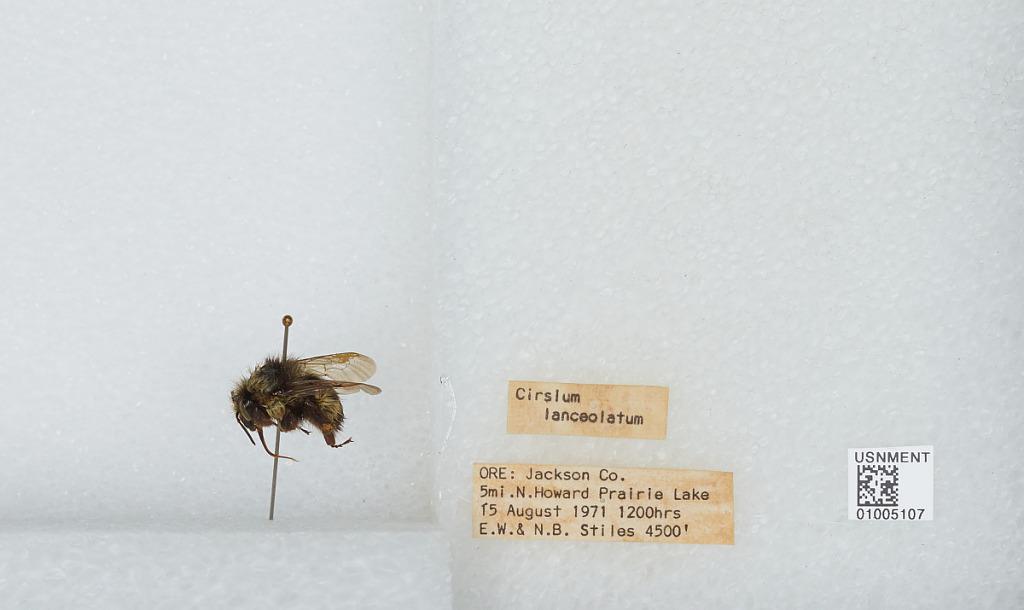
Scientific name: Bombus (Pyrobombus) flavifrons Cresson
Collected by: E. Stiles & N. Stiles
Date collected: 1971-8-15
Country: United States
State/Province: Oregon
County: Jackson
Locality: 5 miles North of Howard Prairie Lake
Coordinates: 42.31, -122.432